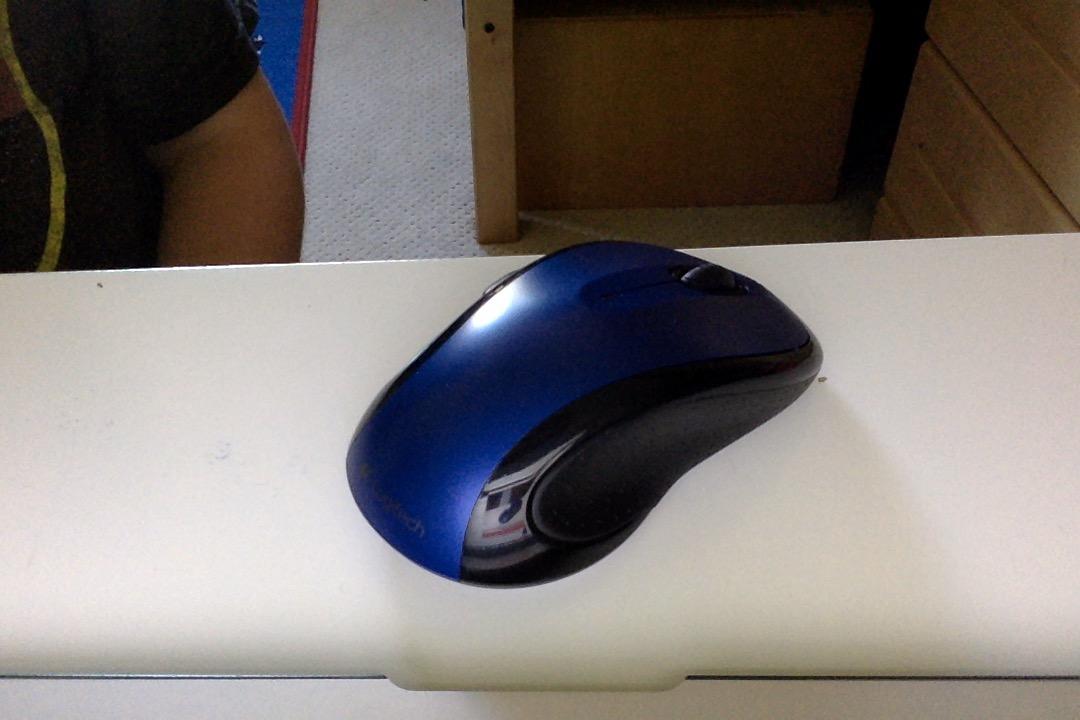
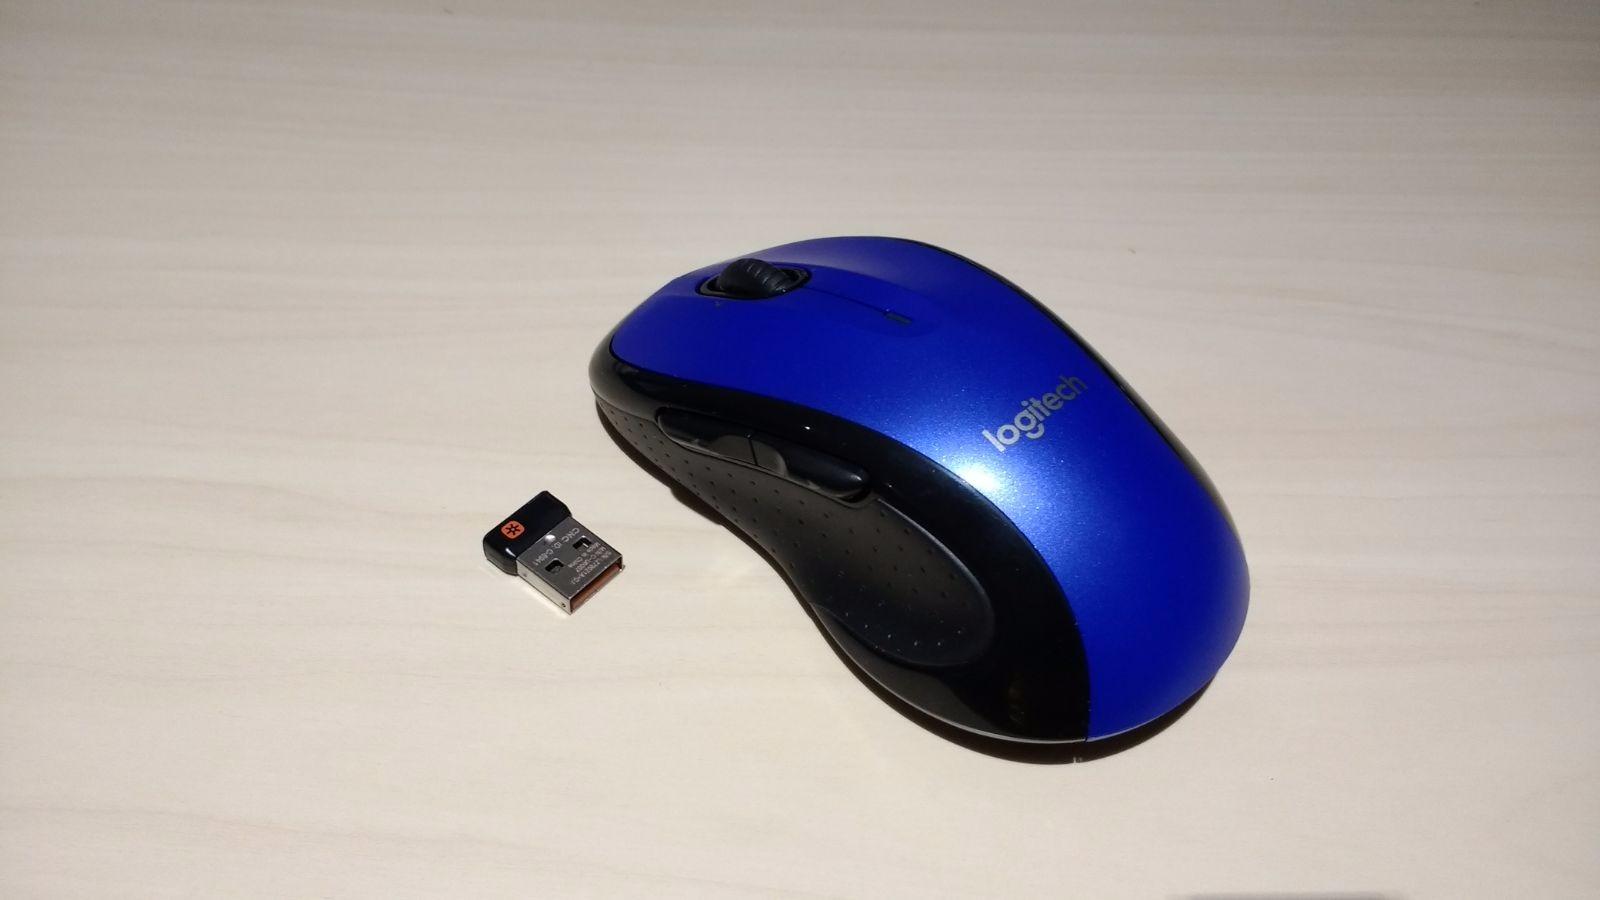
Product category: mouse
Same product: yes